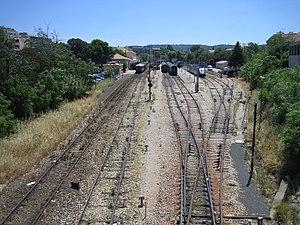
Aix-en-Provence est la capitale historique de la Provence. Son histoire débute avec la soumission aux Romains des Salyens, fédération gauloise regroupant plusieurs peuples de la Basse-Provence. Leur capitale, située à l'oppidum d'Entremont, est habitée depuis le début du IIᵉ siècle av. J.-C. En 124 av. J.-C., le consul romain Gaius Sextius Calvinus démantèle l'oppidum et crée deux ans plus tard la ville d'Aquae Sextiae, au pied d'Entremont. C'est cette ville romaine qui est devenue Aix. Située sur un axe stratégique entre l'Italie et l'Espagne, Aix permet à la République romaine de sécuriser toute une région alors aux mains des Salyens. Pourtant, des incursions ennemies viennent mettre en péril la sécurité de la Gaule narbonnaise et, en 102 av. J.-C., le consul Caius Marius détruit une armée de Cimbres et de Teutons, non loin d'Aix. Cette bataille, dénommée bataille d'Aix, permet de protéger l'Italie d'une invasion de ces tribus germaines. Dans le même temps, Aix se développe et prend les caractéristiques d'une ville romaine. Elle se dote d'un forum, mais aussi d'un théâtre, de thermes et d'aqueducs.
L'histoire d'Aix-en-Provence au XIXᵉ siècle est celle d'une ville connue pour avoir acquis au XIXᵉ siècle le surnom de « belle endormie », faisant allusion à la léthargie, voire à l'immobilisme, de ses administrateurs urbains. Cette image est illustrée par le commentaire de Taine en 1866 pour qui Aix est « tombée ou laissée de côté par la civilisation qui se déplace ». Pour l'historien Philippe Vaudour, l'appellation mérite toutefois d'être nuancée. Aix a connu dès les années 1850 une politique urbaine dynamique, concrétisée par la construction de nouvelles voies ou le projet de création de nouveaux quartiers.